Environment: real
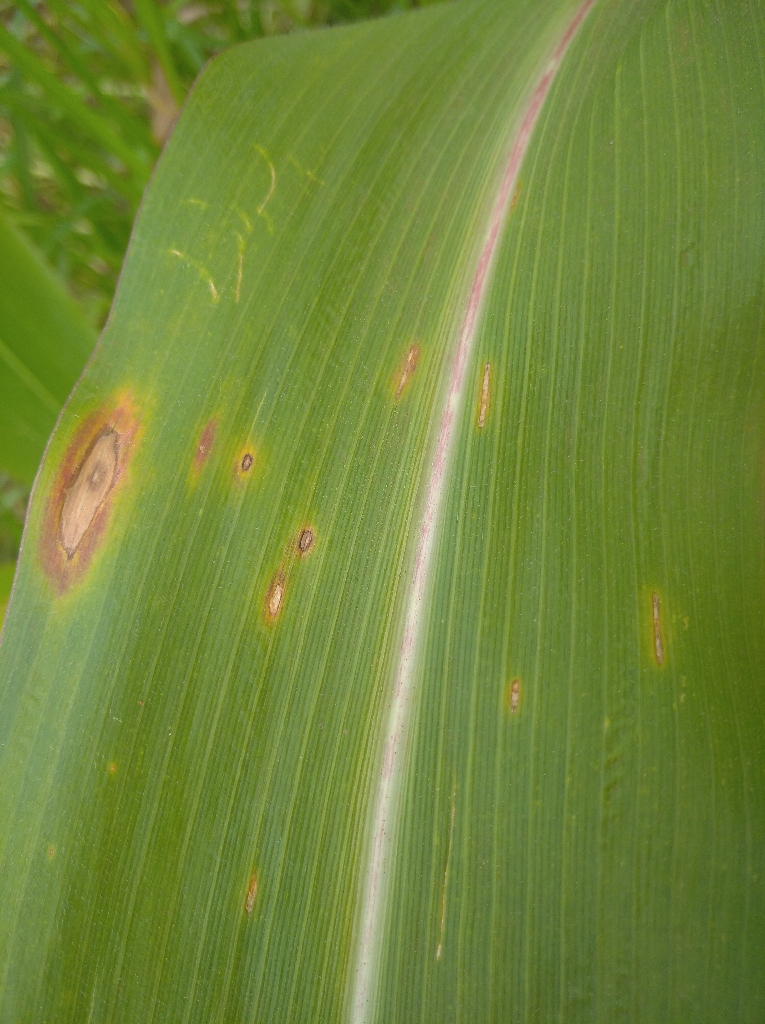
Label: northern_corn_leaf_blight